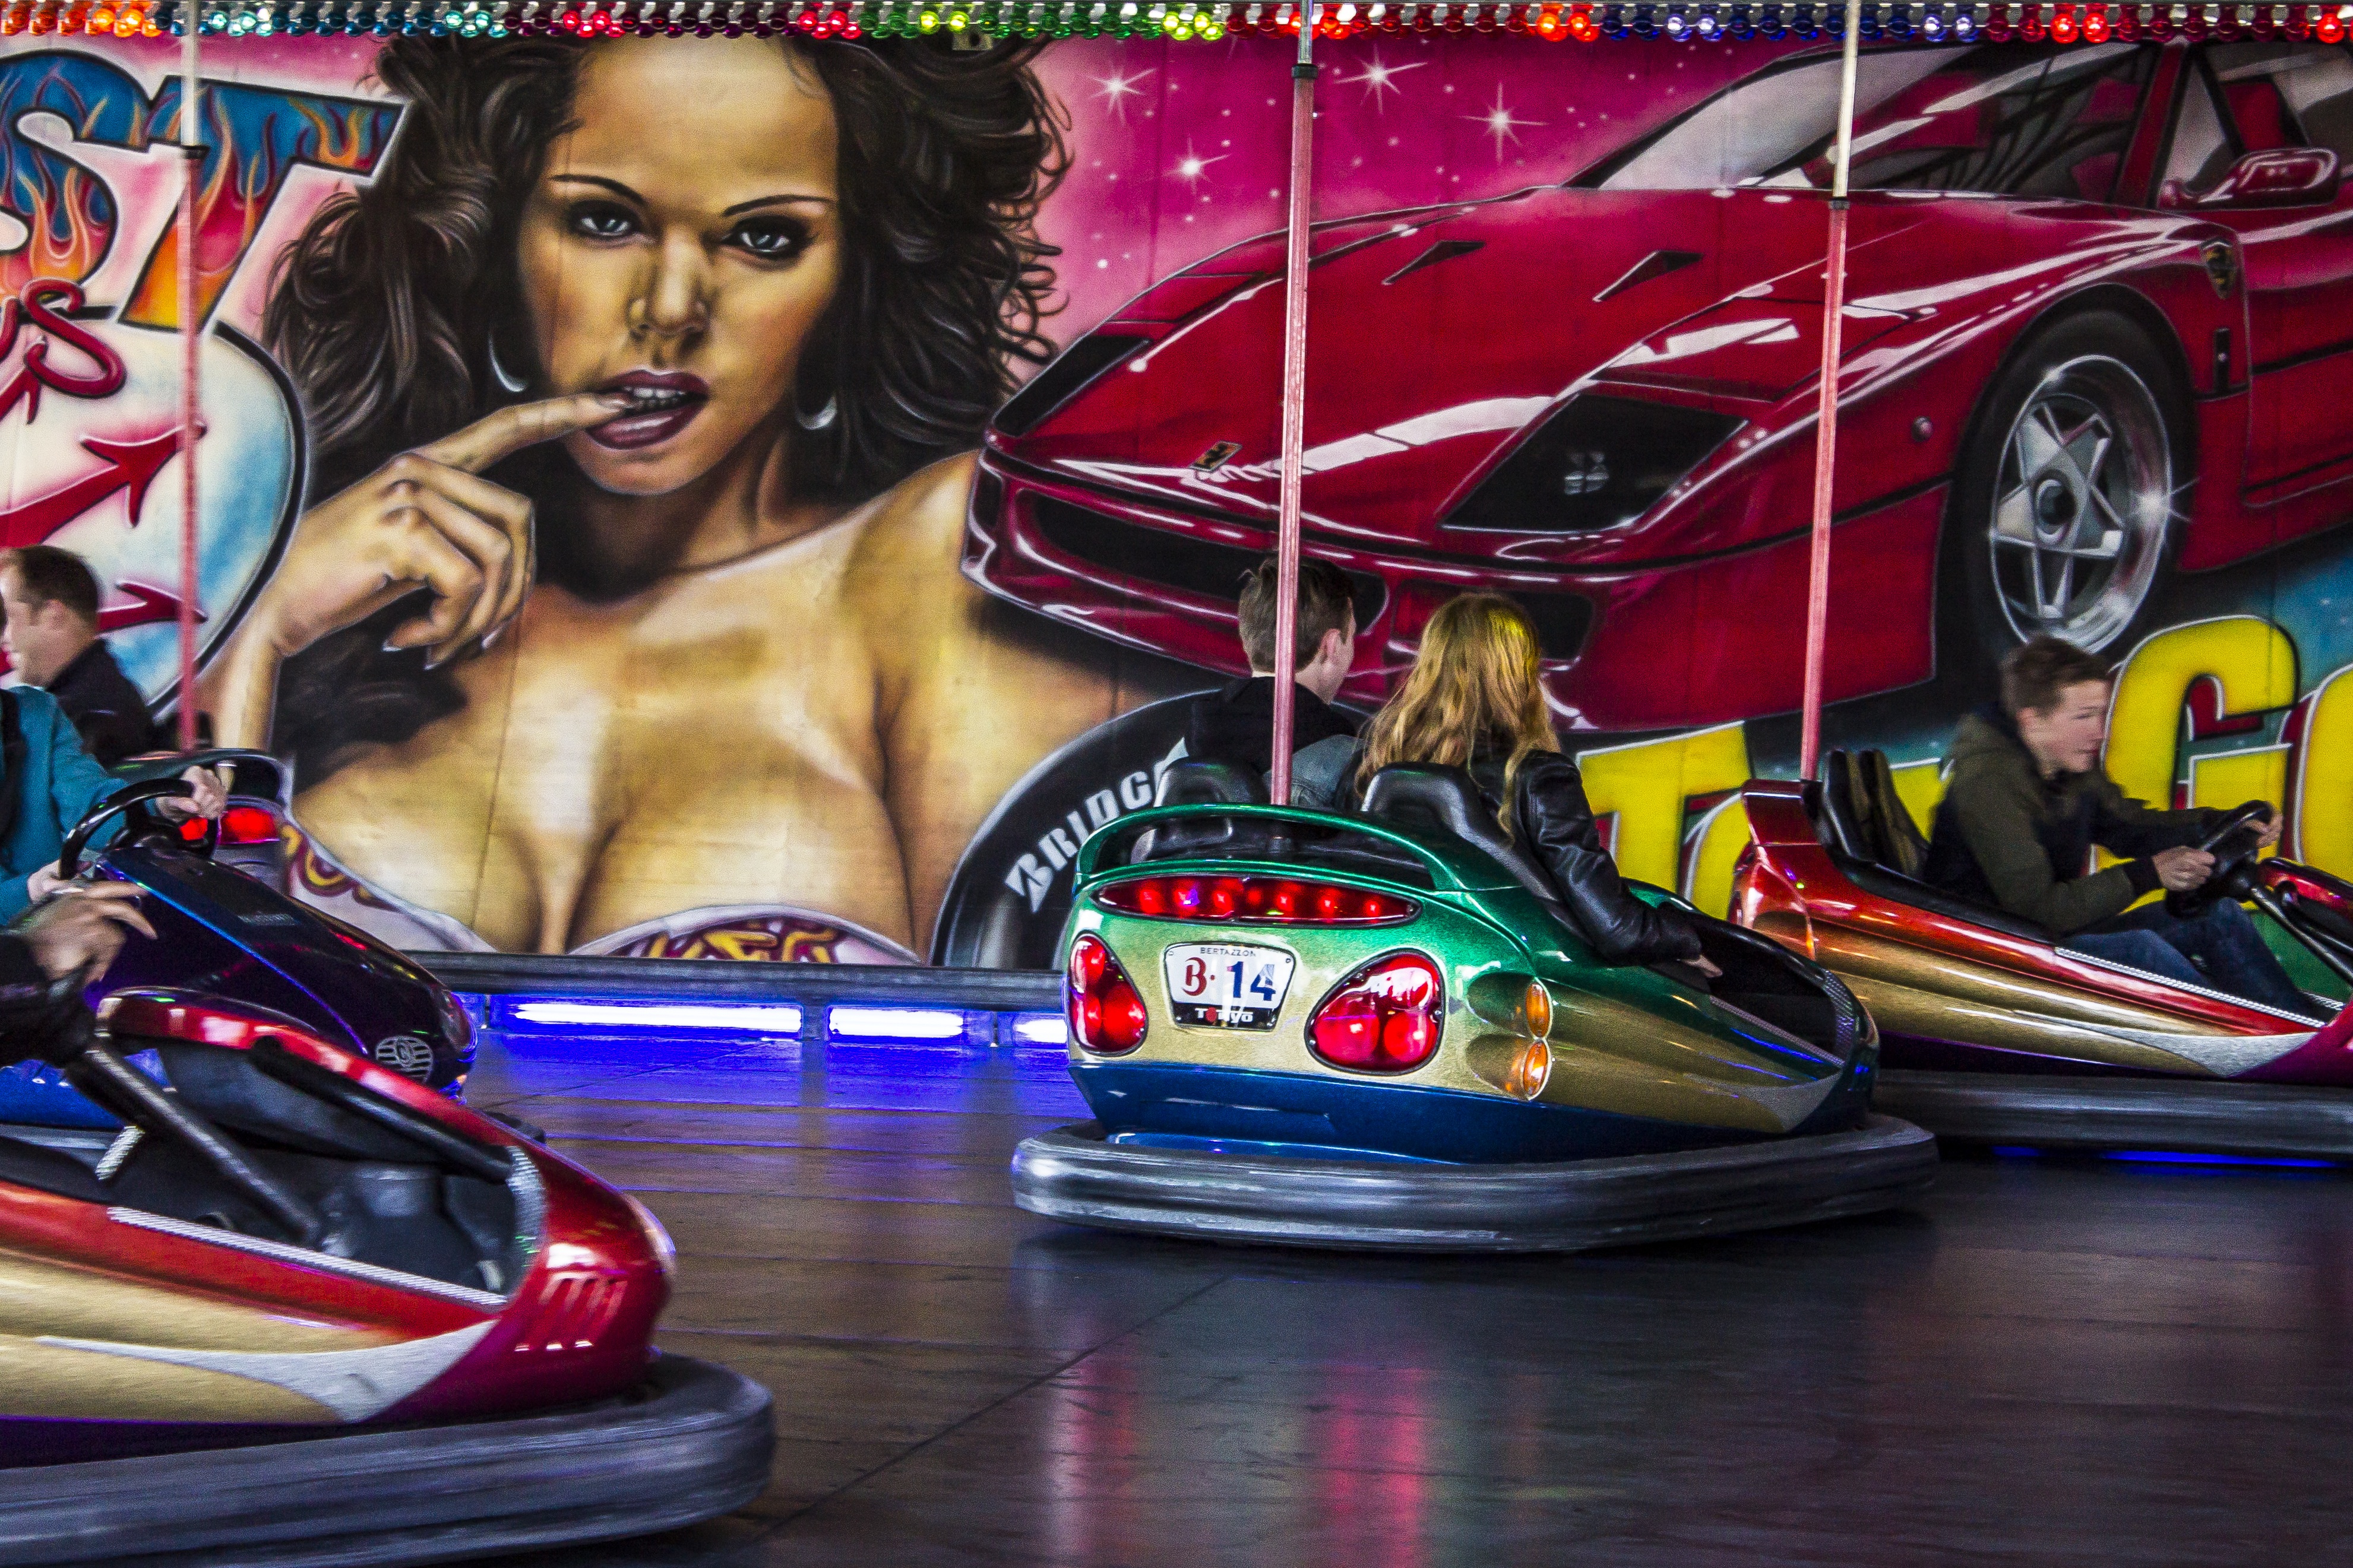
light, woman, car, atmosphere, wall, decoration, vehicle, color, lamp, colorful, graffiti, lighting, dyed, lights, children, colors, party, lamps, funfair, games, merry, tough, electric car, bumper cars, clash